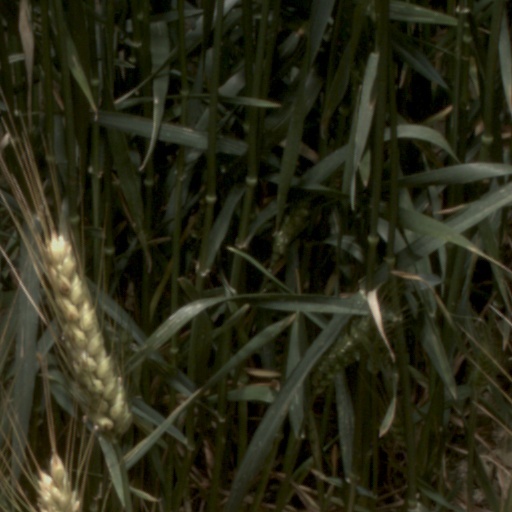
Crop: wheat